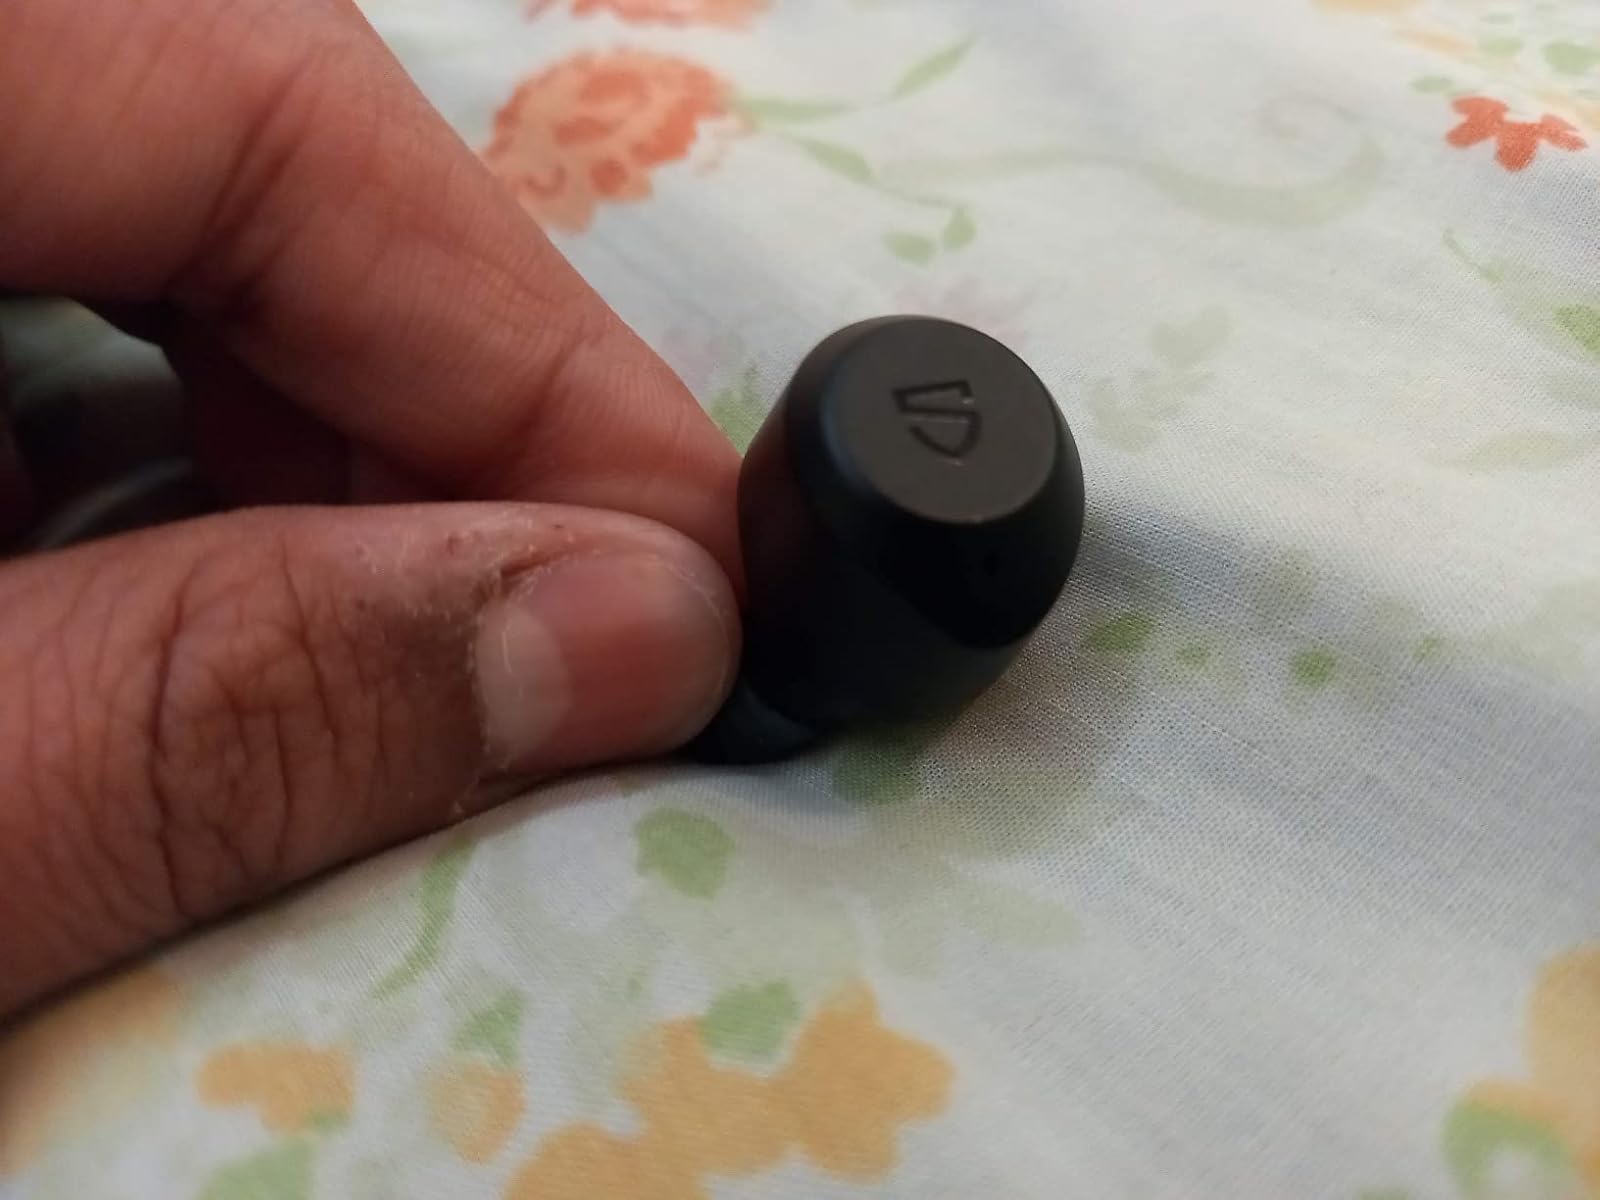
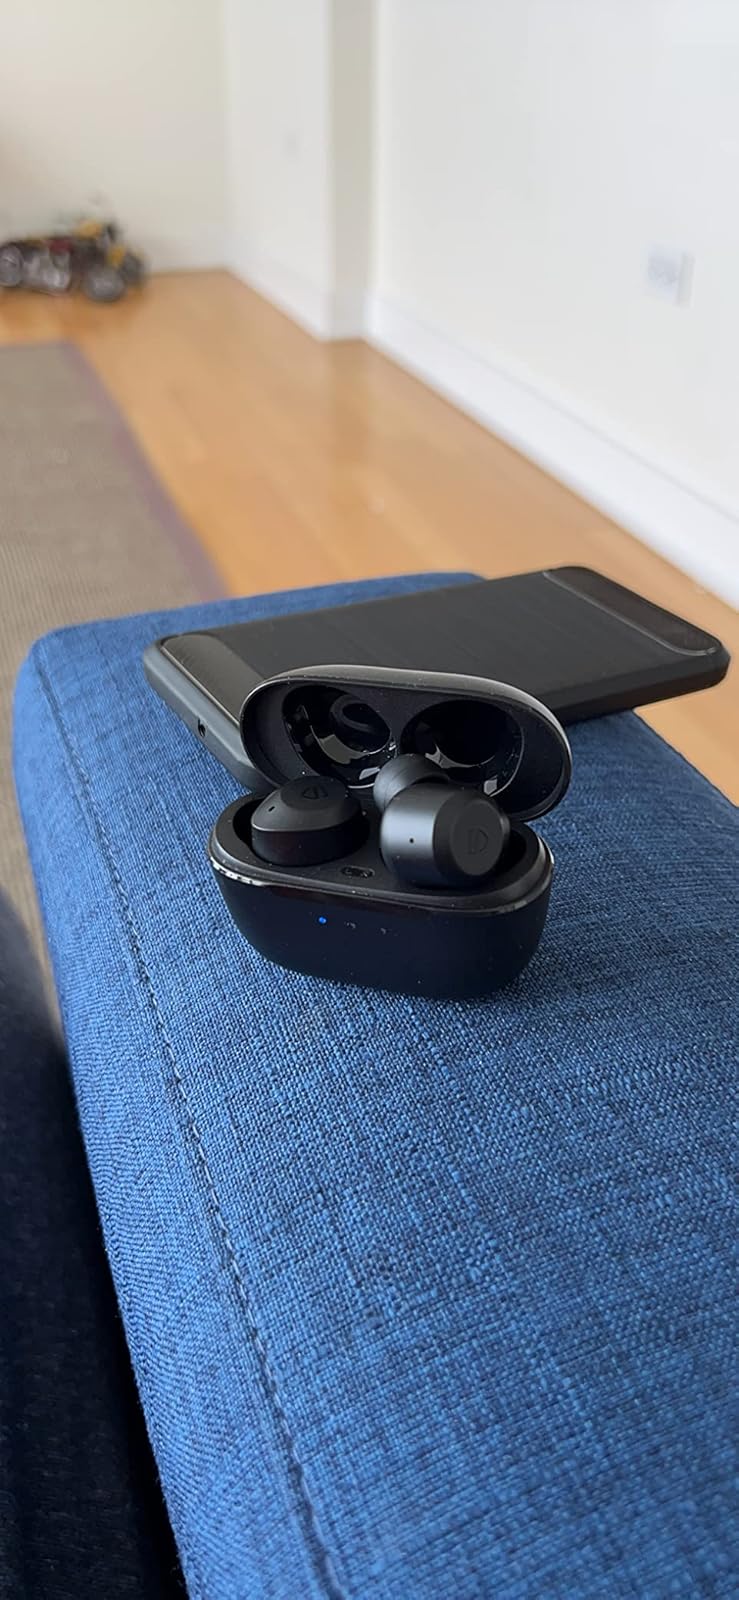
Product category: earbuds
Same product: yes